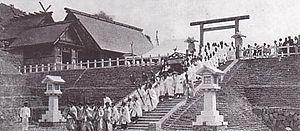
Le Nan'yō-jinja est un sanctuaire shinto situé dans l'île de Koror, aux Palaos. Établi en 1940, le sanctuaire est l'ichi-no-miya du gouvernement colonial du mandat des îles du Pacifique administré par les Japonais. Il est conçu pour la vénération d'Amaterasu Ōmikami, la déesse du Soleil.
Le shintoïsme d'État est l'idéologie promue par le gouvernement japonais depuis le début de l'ère Meiji jusqu'à sa défaite à l'issue de la Seconde Guerre mondiale. Initialement fondée sur la pratique continue du shintoïsme, avec la fusion des rites accomplis à la Cour impériale et des rites accomplis dans les sanctuaires shinto, le shintoïsme d'État devient la religion officielle de l'Empire du Japon. Cette idéologie porte l'empreinte d'un caractère nationaliste avec la réhabilitation des coutumes nationales pures et originales d'avant l'arrivée au Japon des croyances d'origine étrangère telles que le bouddhisme, le confucianisme, le taoïsme et le christianisme. Il y a cependant désaccord sur le point de savoir si le shintoïsme d'État est en lui-même une religion indépendante, ce qui n'est pas clairement prouvé tant du point de vue historique que du point de vue théologique car ce shintoïsme officiel met plutôt l'accent sur la morale, l'éthique et le respect teinté de mysticisme. Selon l'historien Kuroda Toshio, la conception du shinto comme religion native n'apparaît qu'avec l'émergence du kokugaku par Motoori Norinaga.
Le mandat des îles du Pacifique, en japonais 委任統治地域南洋諸島 est un territoire sous mandat de la Société des Nations administré par l'Empire du Japon de 1919 à la fin de la Seconde Guerre mondiale. Il comprenait plusieurs archipels du Pacifique Nord.